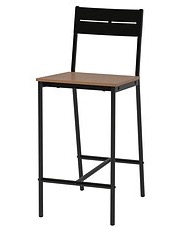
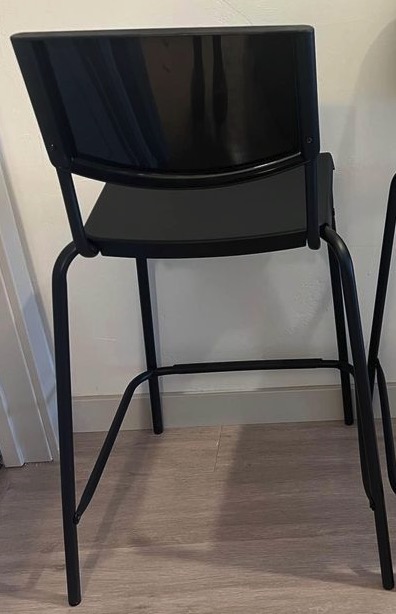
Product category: stool
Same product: no